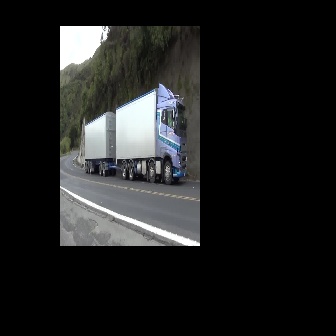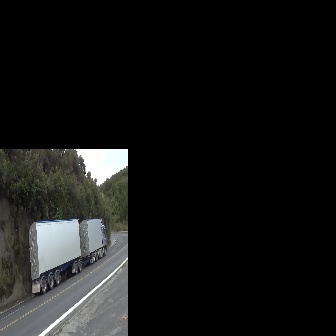
  Please identify the target specified by the bounding box [84,82,187,185] in the first image and locate it in the second image. Return the coordinates in [x_min,y_min,x_max,y_max] format.
Answer: [28,216,106,295]